Chema (footballer, born 1980)

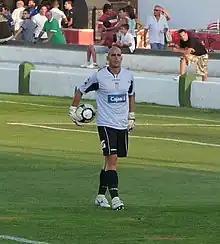
Chema during a game with Xerez (2009)

José María Giménez Pérez (born 25 April 1980), known as Chema, is a Spanish former professional footballer who played as a goalkeeper.